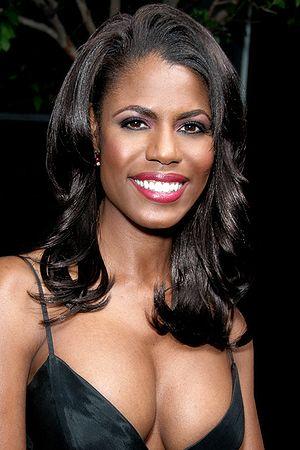
The Celebrity Apprentice est une émission américaine de téléréalité organisée par Donald Trump, créé par Mark Burnett et diffusée sur NBC. Elle est la version star de The Apprentice.